FB Beryl

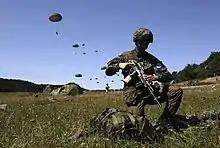
6th Airborne Brigade paratrooper equipped with the Beryl rifle, NATO exercise Swift Response, 26 Aug 2015

The Beryl's design layout and system of operation are similar to those of the Tantal rifle, and the principal differences, resulting primarily from using a different cartridge, include the following components: the barrel, receiver housing, buttstock, foregrip, muzzle device, sight system and magazine. With an adapter, it can use the M-16 NATO standard magazine.